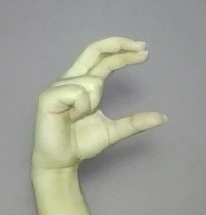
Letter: thal